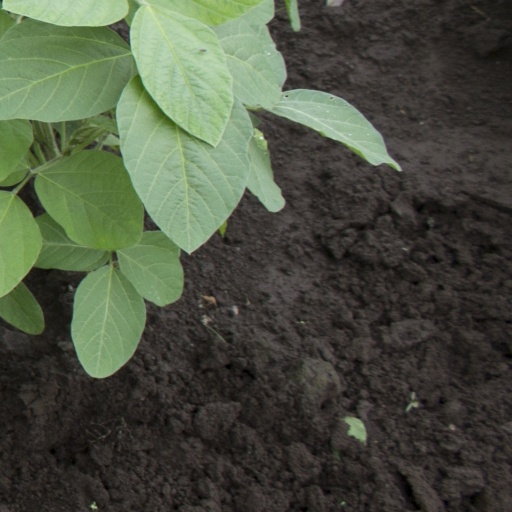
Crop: soybean